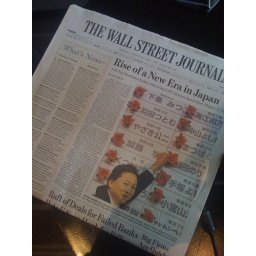
Today's cover page of wall street journal, "rise of a new era in japan"